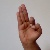
The image shows a hand gesture representing the letter 'F' in Indian Sign Language.